Scoparia molifera

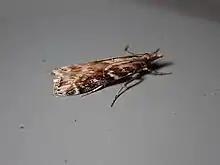
Observation of live "S. molifera".

This species is endemic to New Zealand. This species can be found in the North and South Islands and has been collected at Cape Palliser in the Wellington Region, in the Canterbury Region including the Banks Peninsula, in the Otago Region and in The Catlins.